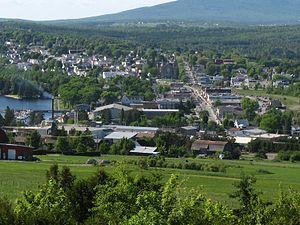
Centre-ville de Lac-Mégantic.
L’accident ferroviaire de Lac-Mégantic s'est produit le 6 juillet 2013 à 1 h 14 heure locale à Lac-Mégantic, une municipalité de la région de l'Estrie, au Québec. Le déraillement d'un convoi à la dérive de 72 wagons-citernes contenant 7,7 millions de litres de pétrole brut léger a provoqué des explosions et un incendie qui ont détruit, dans le centre-ville, une quarantaine d'édifices dans une zone de 2 km², tuant 47 personnes. Deux mille autres personnes ont dû être évacuées de leur domicile. La tragédie du 6 juillet 2013 à Lac-Mégantic est le pire incident de l’histoire du Canada impliquant des liquides inflammables. Le ministère des transports du Canada a estimé tous les dommages à environ 1,5 milliard de dollars canadiens en date du 20 mai 2015.